Simon Oates

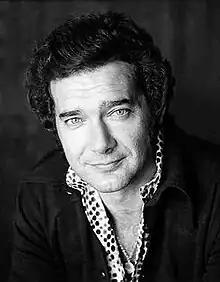

Simon Oates (6 January 1932 – 20 May 2009) was an English actor best known for his roles on television.